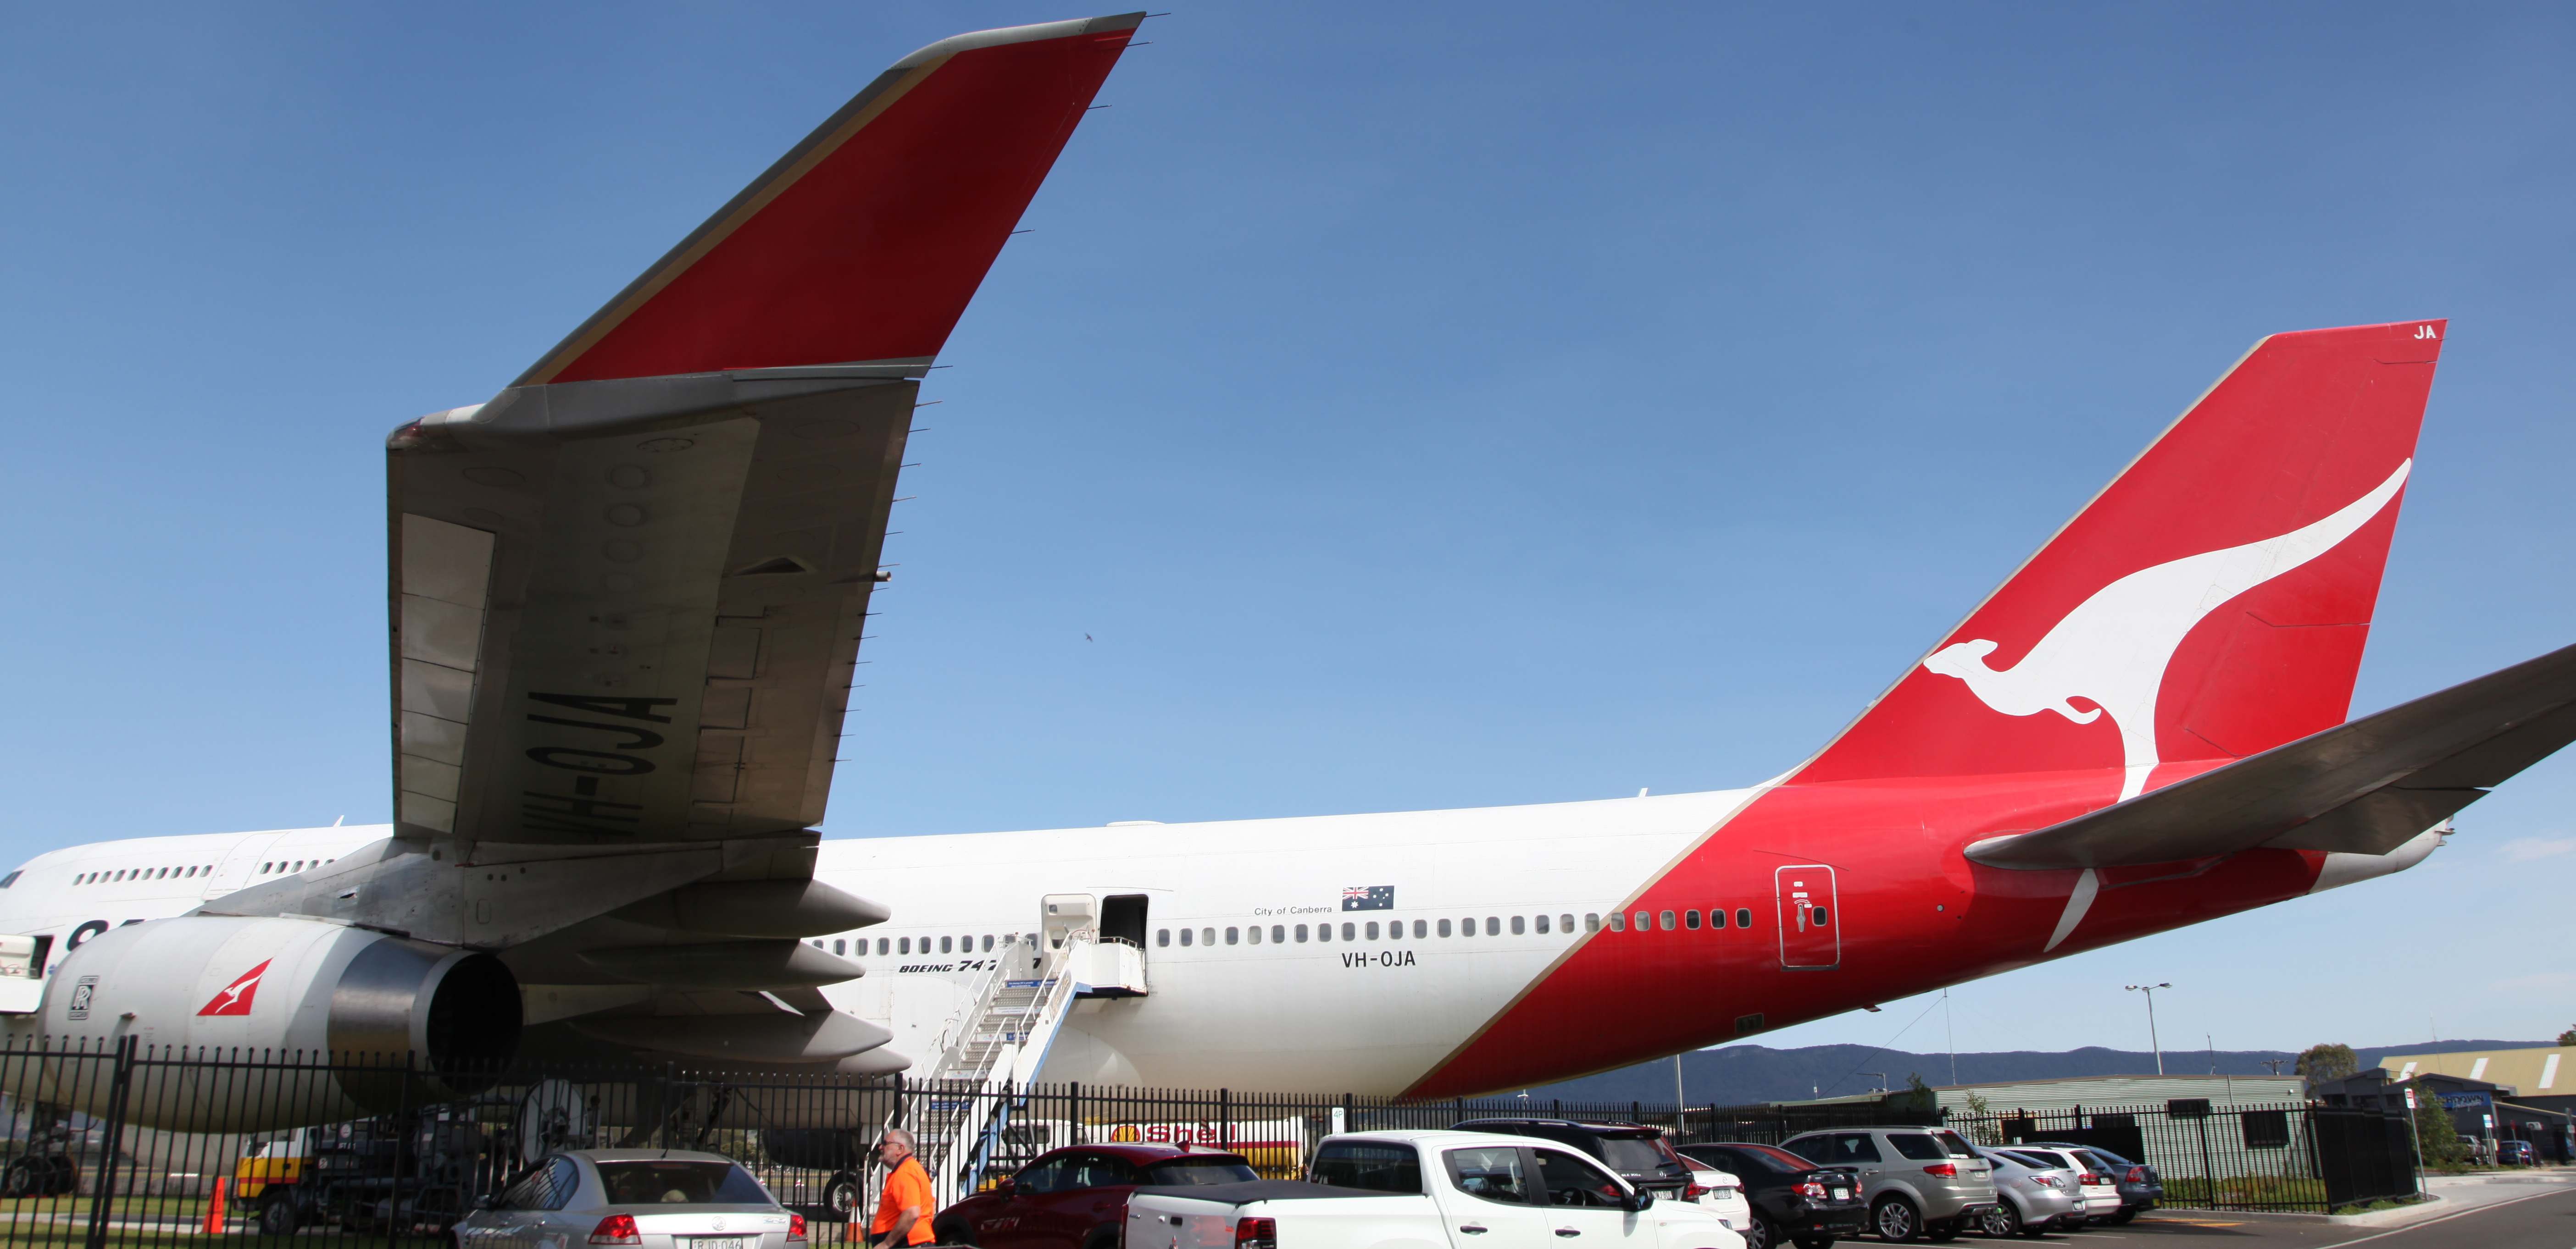
aviation, airline, airliner, vehicle, airplane, air travel, aircraft, wide body aircraft, aerospace engineering, flap, boeing 747, flight, narrow body aircraft, airport, transport, service, airbus, boeing 747 400, boeing, sky, airport apron, cargo, boeing 767, boeing 747 8, wing, jet aircraft, boeing 737, aircraft engine, aerospace manufacturer